History of copyright

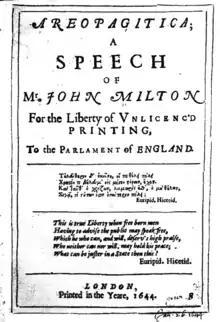
First page of John Milton's 1644 edition of "Areopagitica", in it he argued forcefully against the Licensing Order of 1643.

As the "menace" of printing spread, governments established centralized control mechanisms, and in 1557 the English Crown thought to stem the flow of seditious and heretical books by chartering the Stationers' Company. The right to print was limited to the members of that guild, and thirty years later the Star Chamber was chartered to curtail the "greate enormities and abuses" of "dyvers contentyous and disorderlye persons professinge the arte or mystere of pryntinge or selling of books." The right to print was restricted to two universities and to the 21 existing printers in the city of London, which had 53 printing presses. The French crown also repressed printing, and printer Etienne Dolet was burned at the stake in 1546. As the English took control of type founding in 1637, printers fled to the Netherlands. Confrontation with authority made printers radical and rebellious, and 800 authors, printers and book dealers were incarcerated in the Bastille before it was stormed in 1789. The notion that the expression of dissent or subversive views should be tolerated, not censured or punished by law, developed alongside the rise of printing and the press. The Areopagitica, published in 1644 under the full title "Areopagitica: A speech of Mr. John Milton for the liberty of unlicensed printing to the Parliament of England", was John Milton's response to the English parliament re-introducing government licensing of printers, hence publishers. In doing so Milton articulated the main strands of future discussions about freedom of expression. By defining the scope of freedom of expression and of "harmful" speech Milton argued against the principle of pre-censorship and in favour of tolerance for a wide range of views.